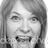
Emotion: surprise